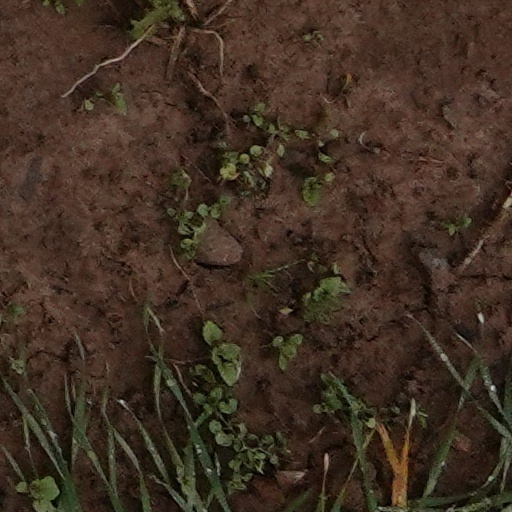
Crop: wheat